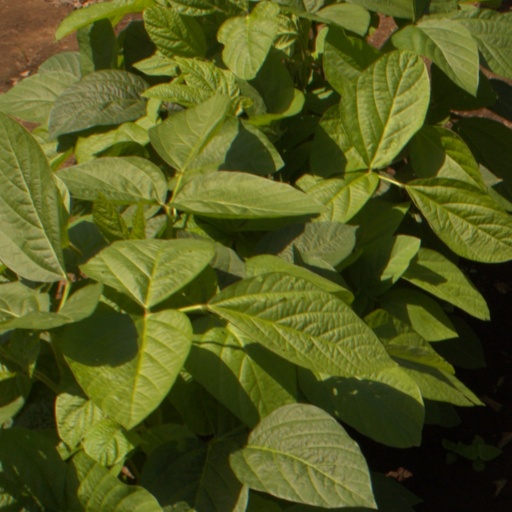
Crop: soybean